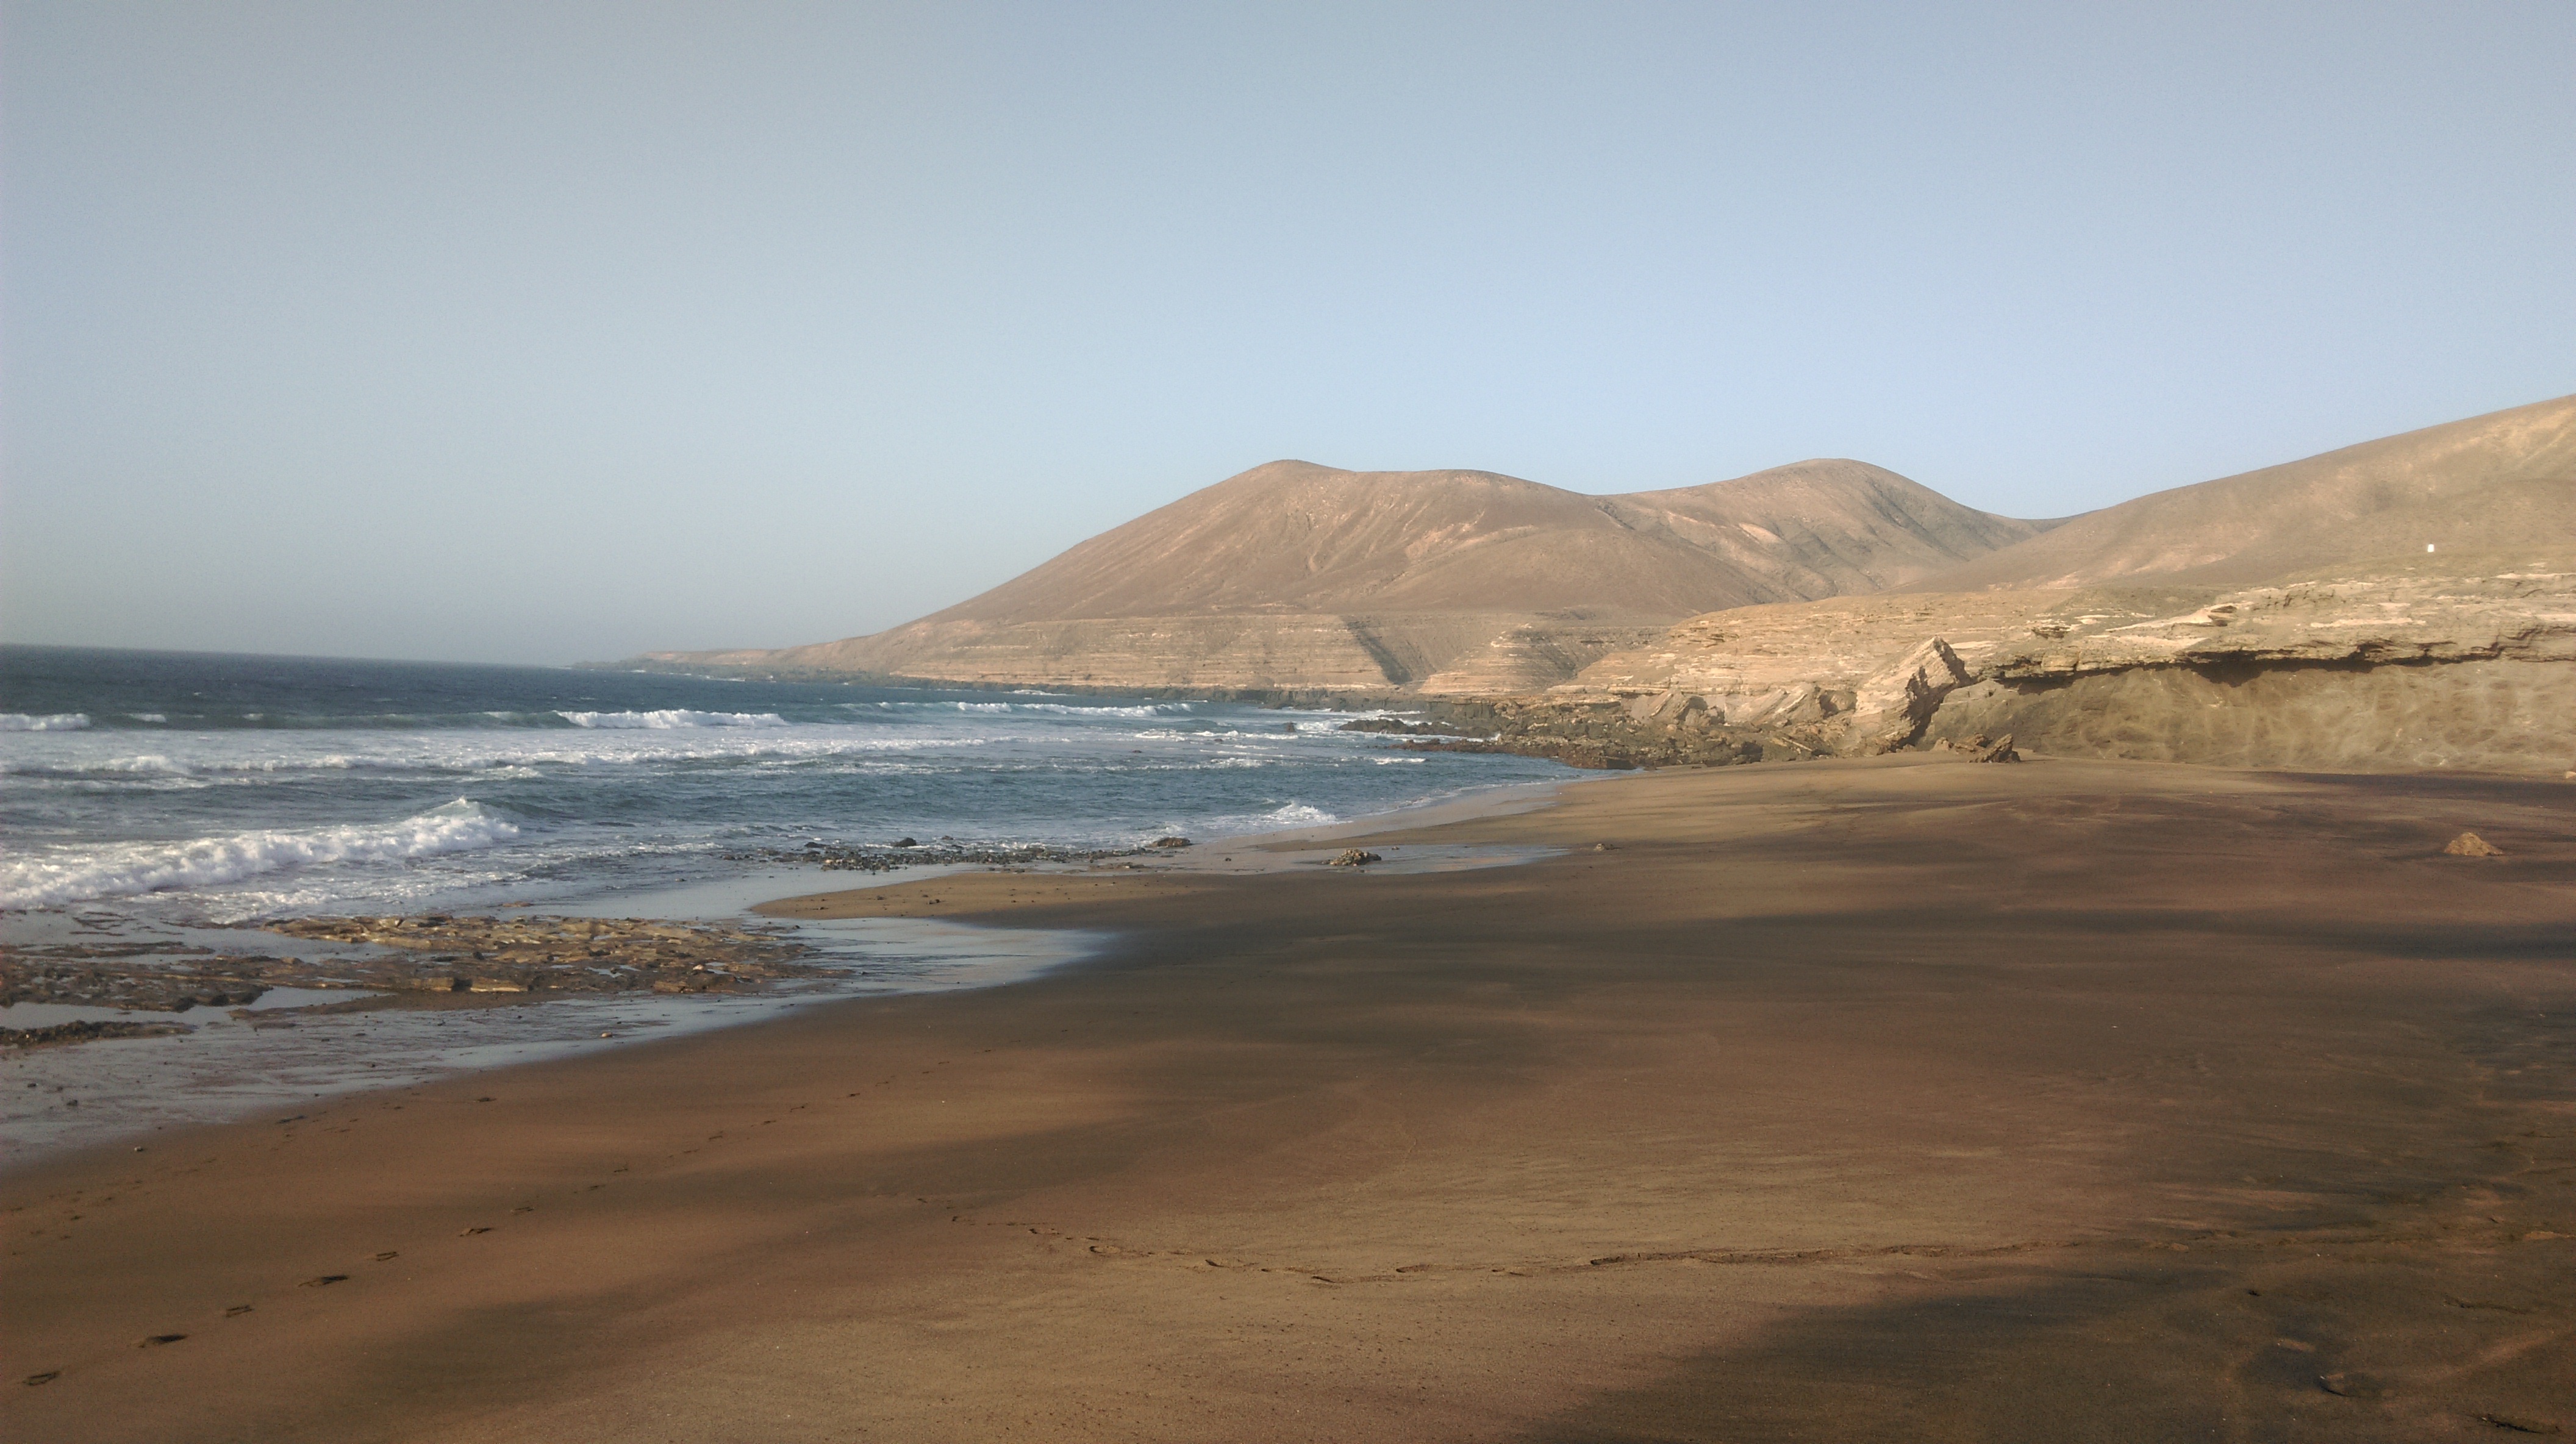
beach, landscape, sea, coast, sand, ocean, horizon, shore, wave, bay, terrain, body of water, mountains, cape, fuerteventura, wadi, canary islands, natural environment, wind wave, the wild landscape, an uninhabited